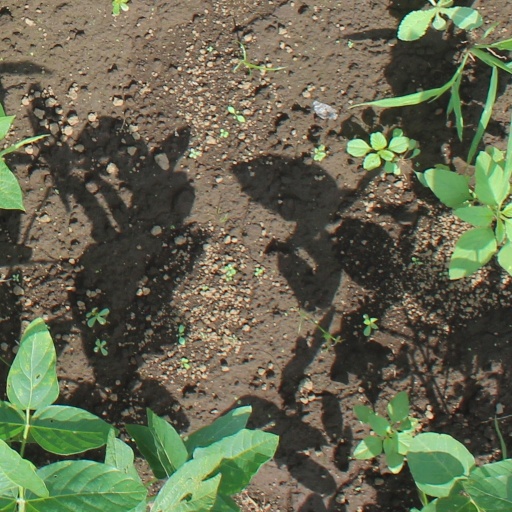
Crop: soybean